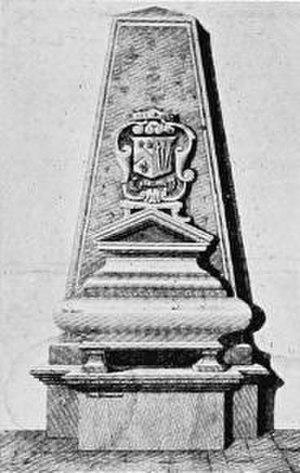
John Belasyse, 1ᵉʳ baron Belasyse PC était un noble, soldat et membre du Parlement anglais, qui se distingua par son rôle pendant et après la Première révolution anglaise. Il a subi une longue période d'emprisonnement pendant le Complot papiste, bien qu'il n'ait jamais été traduit en justice. De 1671 à sa mort, il vécut à Whitton, près de Twickenham dans le Middlesex. Samuel Pepys a été impressionné par sa collection de peintures, qui a disparu depuis longtemps.